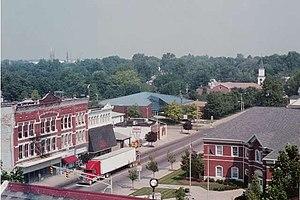
La ville de Mount Vernon est le siège du comté de Posey, dans l’État d’Indiana, aux États-Unis. Lors du recensement de 2010, elle comptait 6 687 habitants. Elle est située sur les rives de la rivière Ohio.